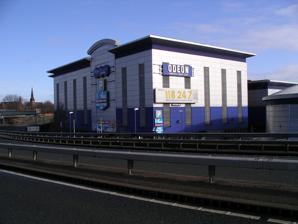
Building: Coventry Skydome
Country: United Kingdom
Year built: 1999
Arena in Coventry, England Coventry Skydome Full name Coventry Skydome Former names Planet Ice Arena SkyDome Arena Location Croft Rd Coventry CV1 3AZ, England Coordinates 52°24′27″N 1°31′07″W / 52.40742°N 1.518677°W / 52.40742; -1.518677 Capacity 3,000 Opened 1999 Tenants Coventry Blaze ( EIHL ) (2006-present) Coventry Skydome is a 3,000-seat multi-purpose arena in Coventry , England. History Ice Hockey The arena is the current home of Elite League ice hockey franchise the Coventry Blaze . Ice Skating The arena hosts classes from the International School of Skating. Basketball The arena has been used for the FIBA European Basketball Championship semi-final between England and Italy on 20 November 2002, with Italy scoring a 97-39 point victory. Professional Wrestling The arena hosted several large professional wrestling shows not long after its opening, and established itself on the British wrestling circuit. In 2005, the venue hosted The Wrestling Channel 's International Showdown with the Frontier Wrestling Alliance . A WWE event was also held at the venue in the same year. A couple of years later hosted TNA Wrestling and Pro Wrestling Noah events in 2008, with TNA returning to the venue as part of its Maximum Impact tour in 2010. The venue also hosted What Culture Pro-Wrestling in 2017. WWE would return to the venue in 2019 with its NXT UK brand. Music The arena host occasional music concerts and performances. Performances include UB40 and the SAMA African Music Festival featuring Winky D , Mafikizolo . Notes